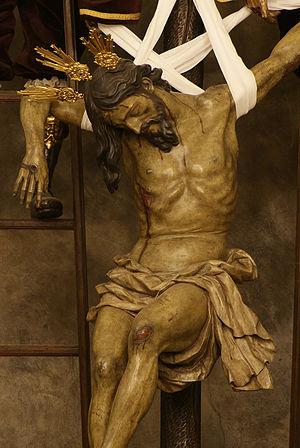
La Fraternité de la Cinquième Douleur est une confrérie catholique de Séville. Elle a son siège dans la chapelle du Doux Nom, qui se trouve dans l'intérieur de l'église parroissiale de Sainte Maríe Madeleine.